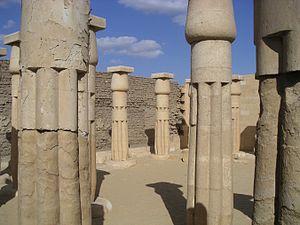
Vue de la cour à portique de la tombe memphite d'Horemheb - XVIIIe dynastie égyptienne - Saqqarah
Horemheb est le dernier pharaon de la XVIIIᵉ dynastie. Manéthon le nomme Horus ou Armaîs selon les historiens qui nous ont transmis ses textes.